Palpana

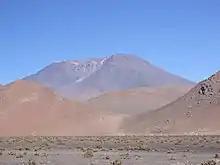
Palpana from the east

The volcano is no more than 1-2 mya old, but there is no evidence of postglacial material and erosion has carved radial ridges into the volcano. Precise dating methods performed on the southeastern flank have found ages of 3.65±0.15 mya and 3.81±0.30 for lavas and scoria. The snowline altitude in the area is Four moraine stages are found on the mountain, with the lowest moraines on the southern flank at altitude. Nowadays, block glaciers have been identified in the area, one of which is found at . The mountain is also one of the headwaters of the Loa River, and water was transferred from Palpana to Antofagasta by pipeline. A minor vegetation cover of 20-25% of the surface is present.